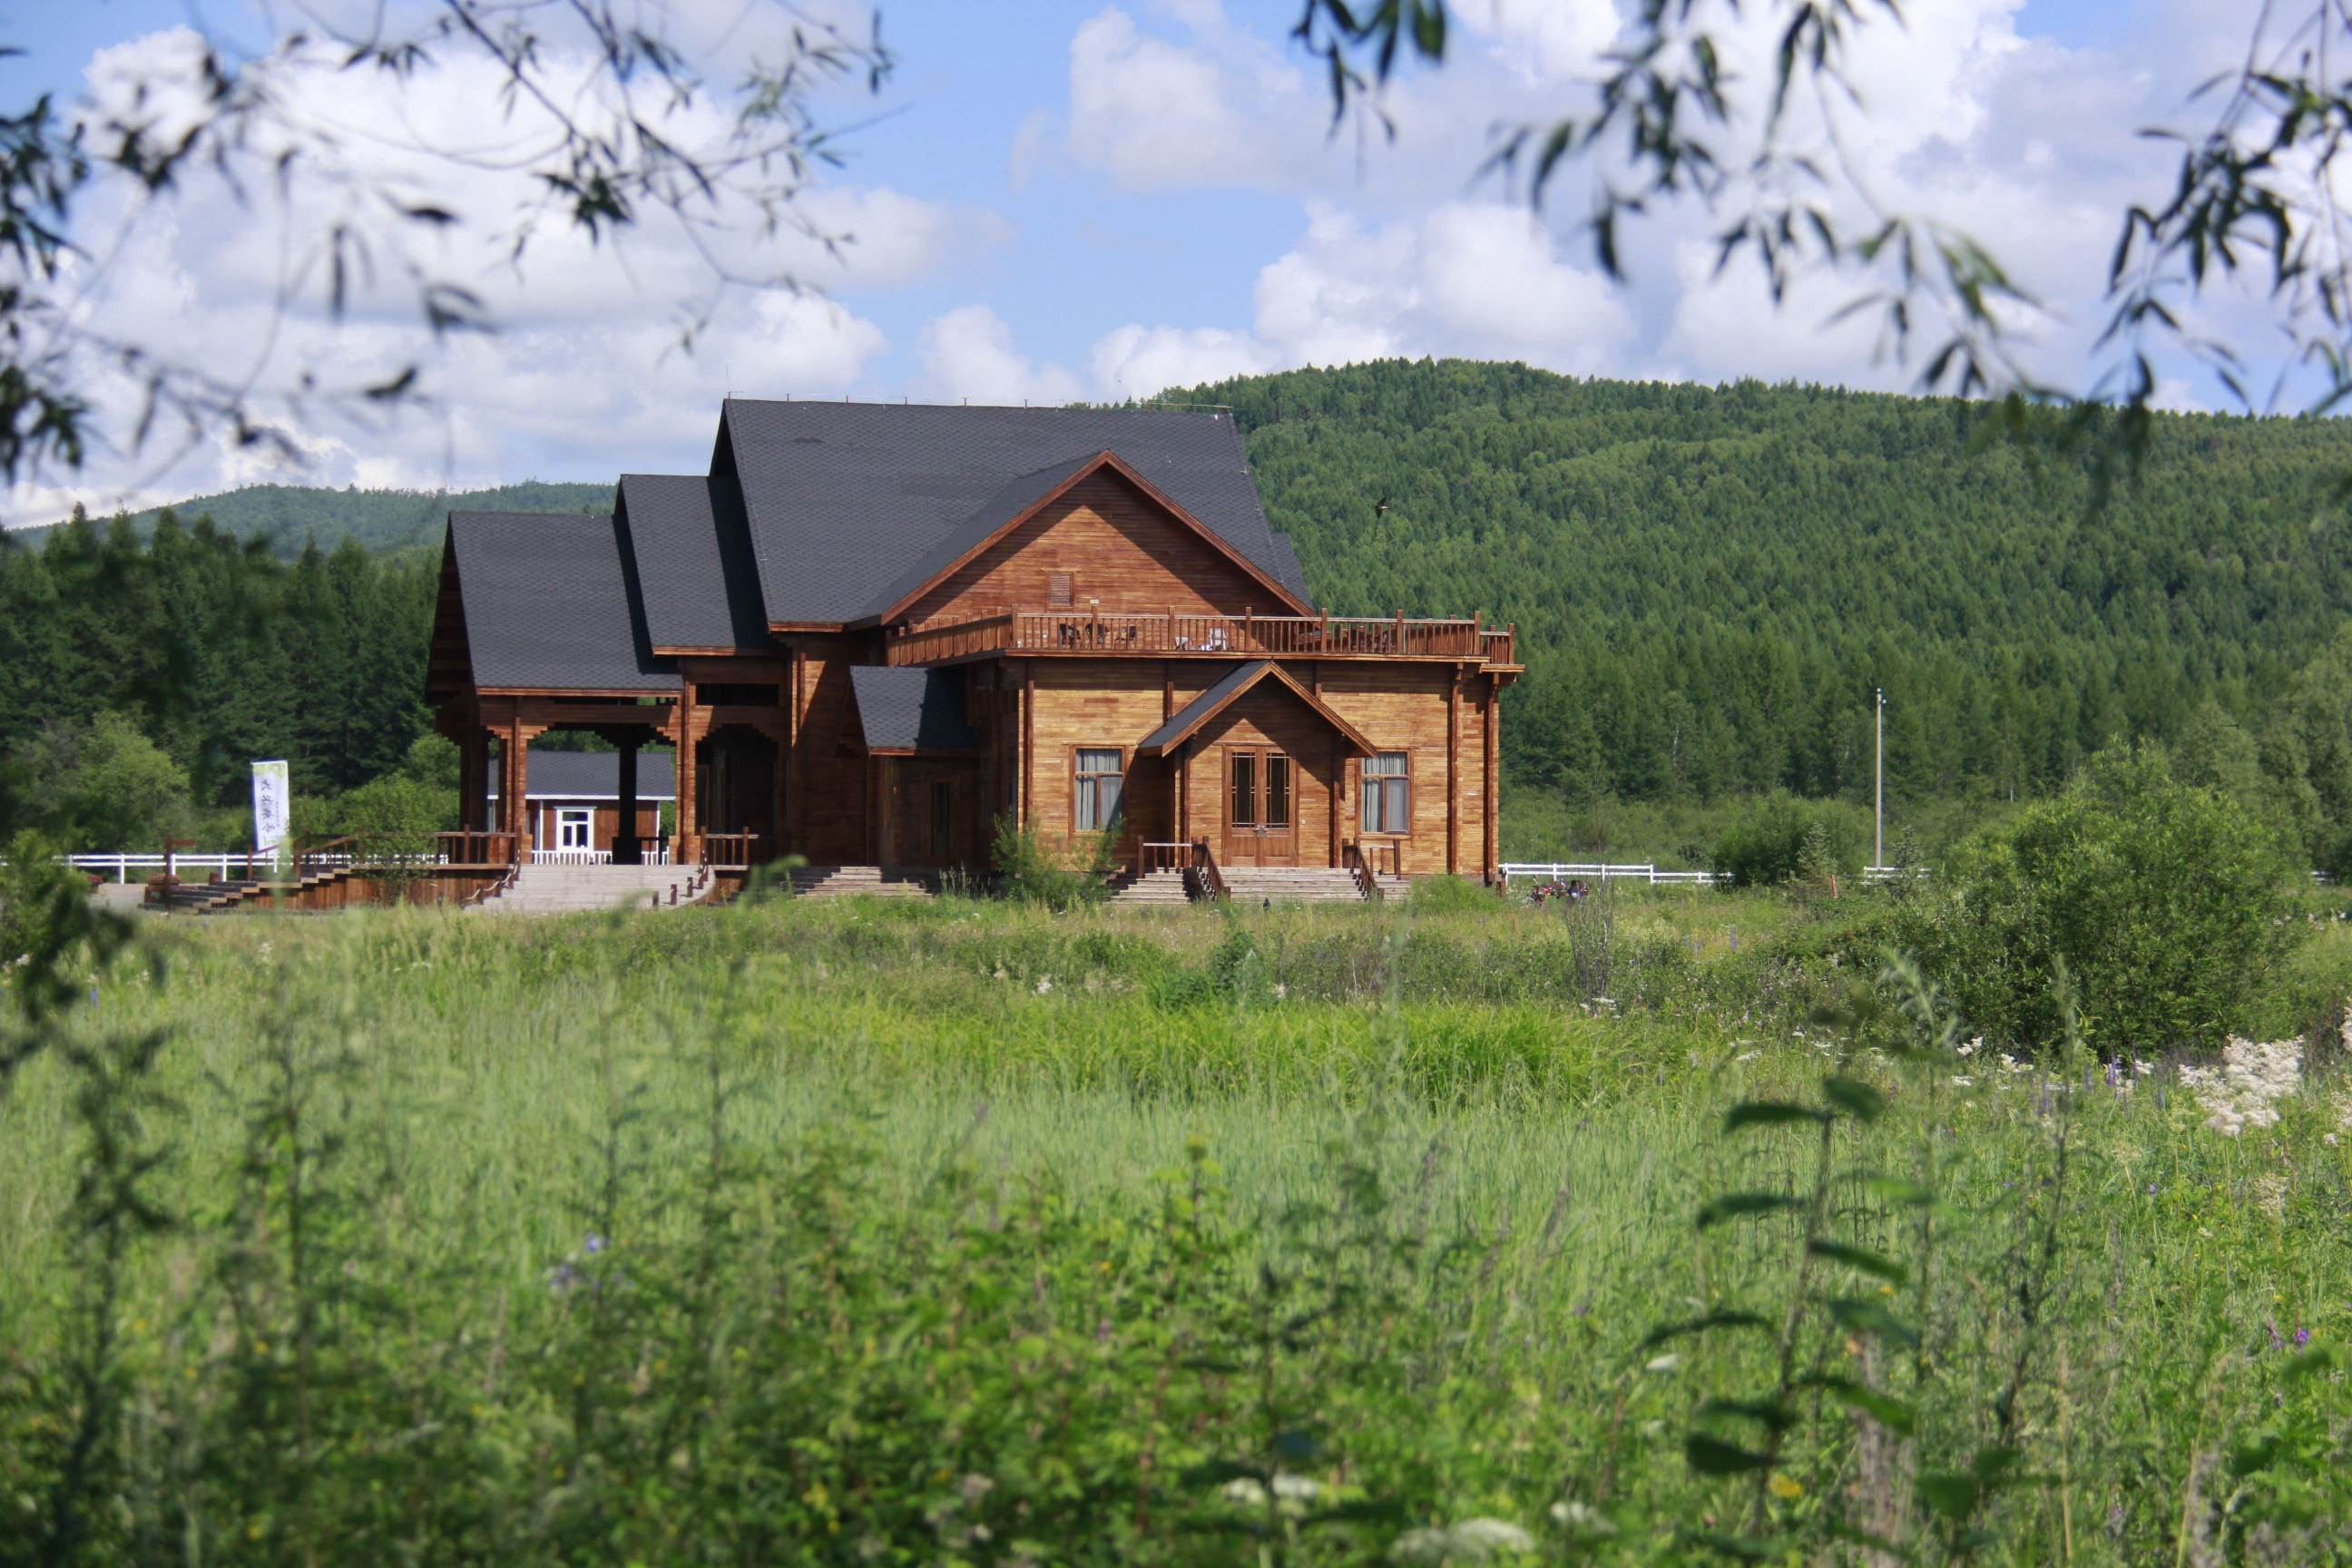
farm, meadow, house, building, barn, home, hut, village, shack, cottage, property, housing, farmhouse, estate, log cabin, real estate, rural area, huts on the prairie